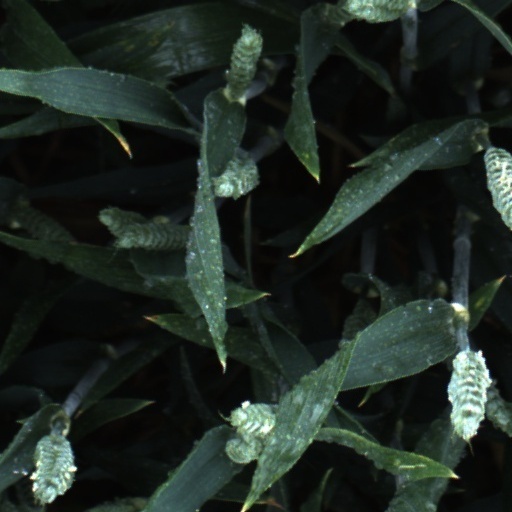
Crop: wheat